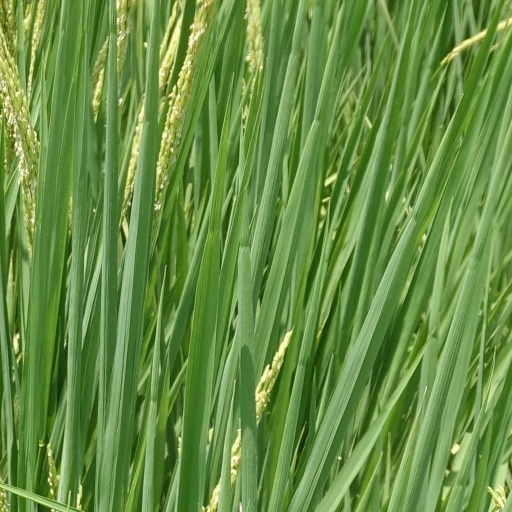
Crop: rice